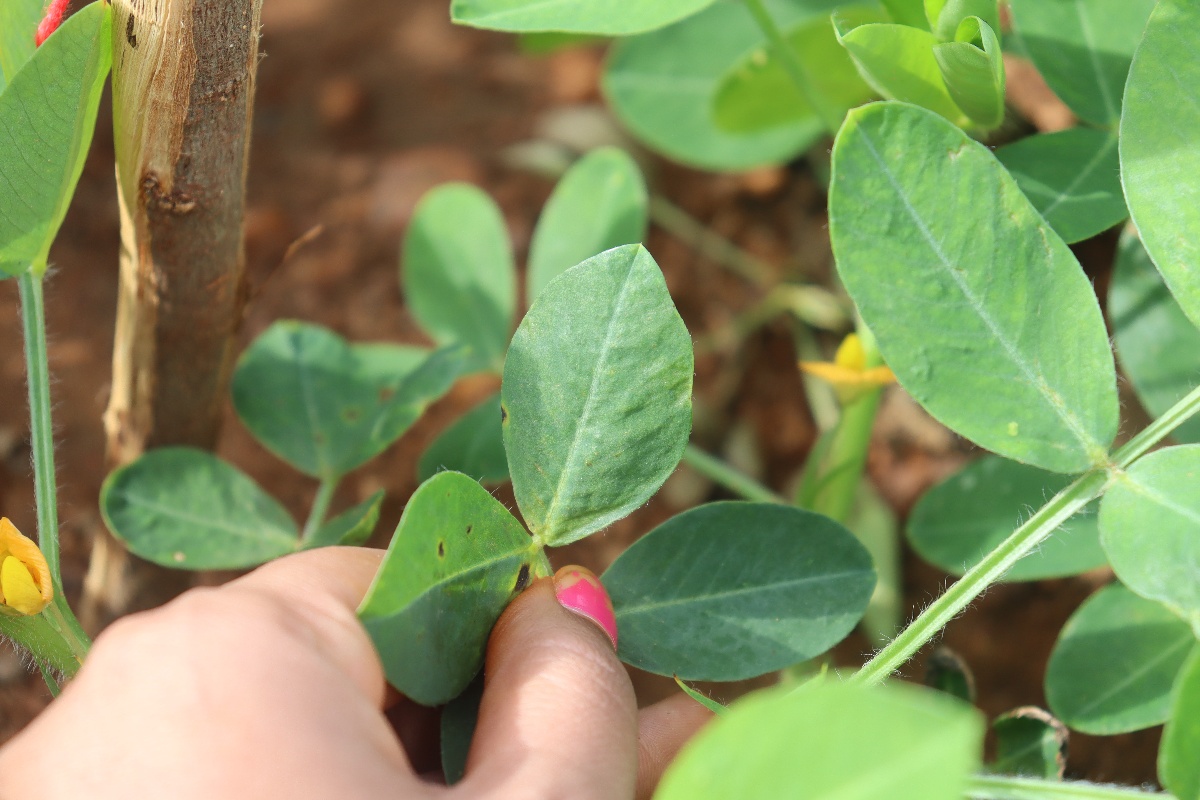
Label: healthy leaf